Fort Leavenworth

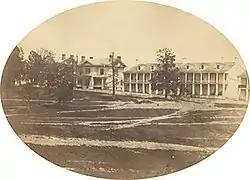
Barracks at Fort Leavenworth, May 1858. By Samuel C. Mills, photographer with the Simpson Expedition. Library of Congress.

Leavenworth was to report that spot around the confluence on the east side of the Missouri River (near present-day Farley, Missouri) would be prone to flooding and on 8 May 1827 recommended the location upstream on the west bank in the bluffs above the river.